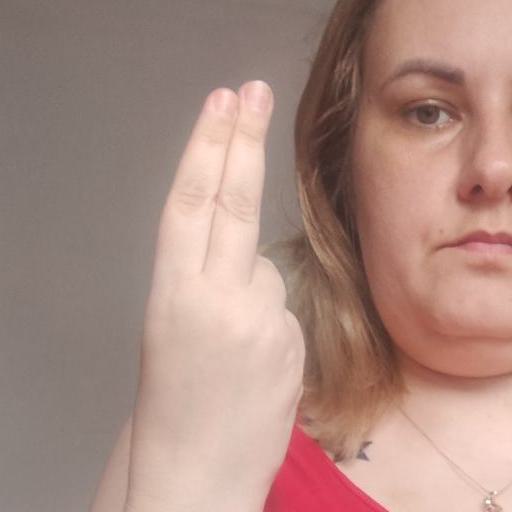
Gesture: two_up_inverted